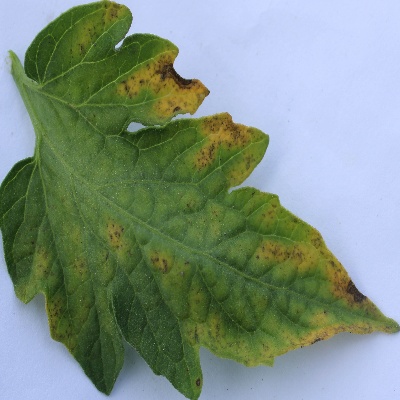
Crop: Tomato
Condition: septoria leaf spot